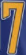
Number: 7